Jon Stewart

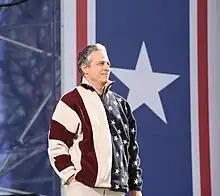
Stewart at the Rally to Restore Sanity and/or Fear in 2010

On September 16, 2010, Stewart and Stephen Colbert announced a rally for October 30, known as the Rally to Restore Sanity and/or Fear. It took place on the National Mall in Washington, D.C., and attracted an estimated 215,000 participants. In December 2010, Stewart was credited by the White House, other media, and political news outlets for bringing awareness of the Republican filibuster on the James Zadroga 9/11 Health and Compensation Act to the public, leading to the ultimate passing of the bill that provides health benefits to first responders whose health has been adversely affected by their work at Ground Zero.